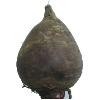
Label: Beetroot 1